Church of Saint John the Baptist (Dvůr Králové nad Labem)

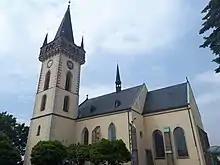
View from the south

The Church of Saint John the Baptist is a Gothic church in Dvůr Králové nad Labem in the Hradec Králové Region of the Czech Republic It is protected as a cultural monument.